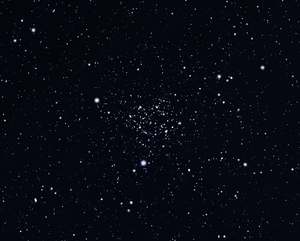
NGC 1245 est un amas ouvert situé dans la constellation de Persée. Il a été découvert par l'astronome germano-britannique William Herschel en 1786.